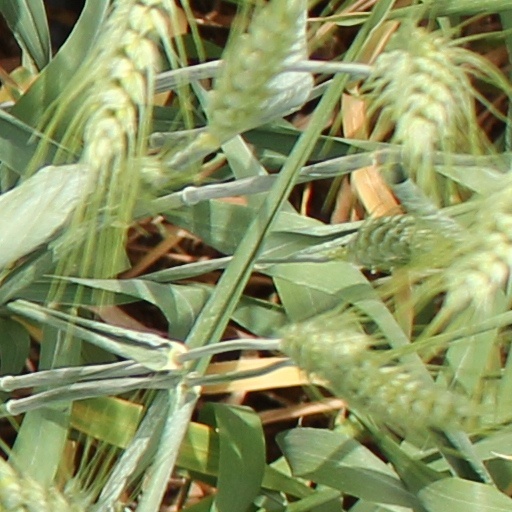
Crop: wheat